HMS Effingham

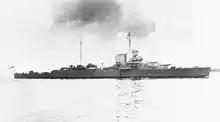
"Effingham" after her modernization in 1938

The London Naval Treaty of 1930 had placed a limit on the number of cruisers with an armament greater than and the "Hawkins" class were due to be demilitarized by December 1936 to avoid exceeding the allotted number of 15 heavy cruisers. The ships were still in good shape and could usefully remain in service if rearmed with smaller guns. "Effingham" was chosen to be the lead ship in the modernisation programme, using the spare Mark XII guns from the light cruisers and that were being rearmed and converted into anti-aircraft cruisers.